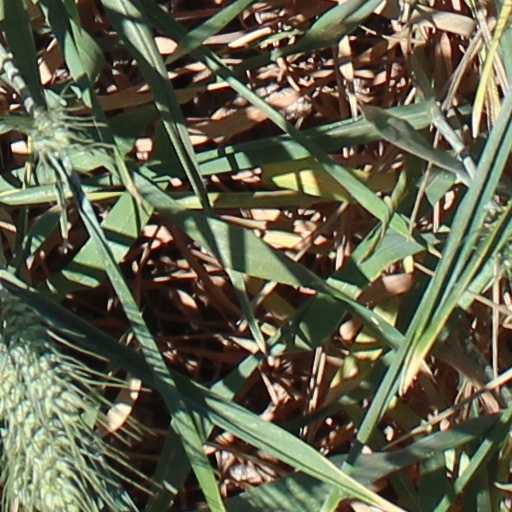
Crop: wheat